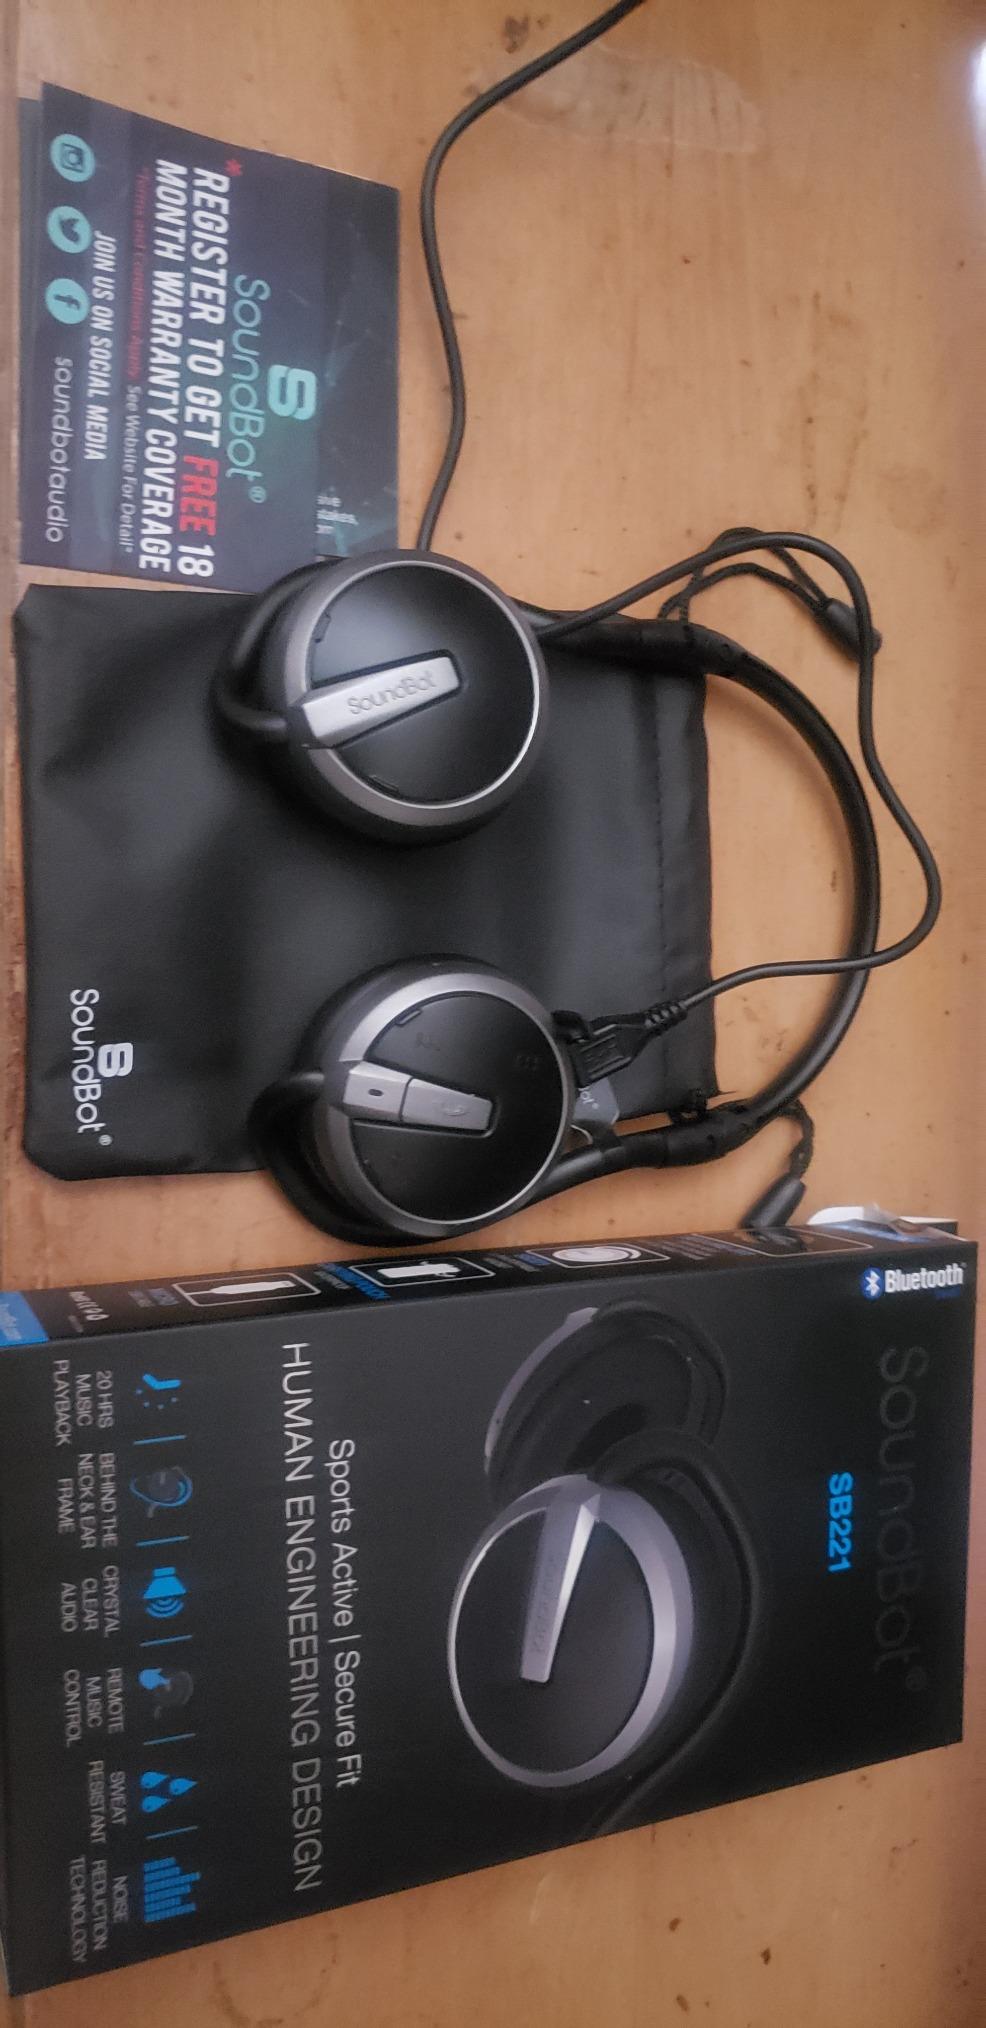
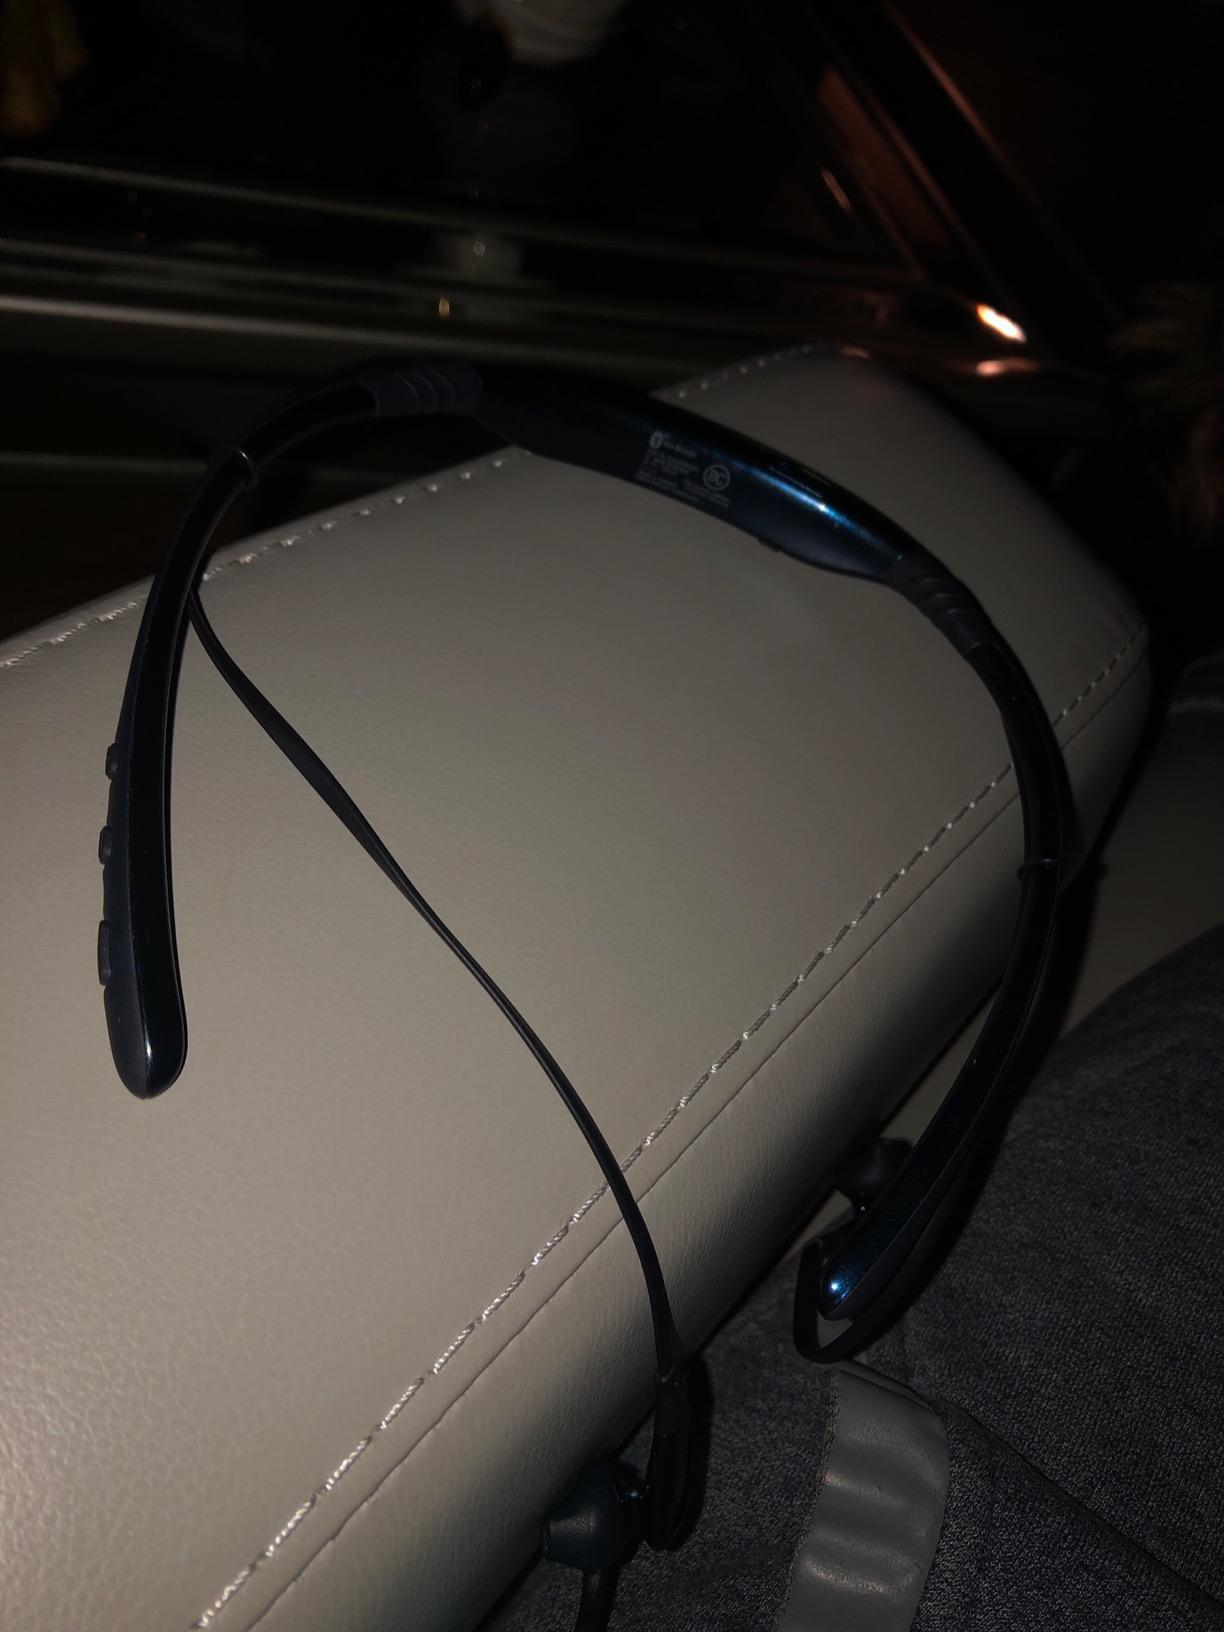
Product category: headphones
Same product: no